Mike Finn

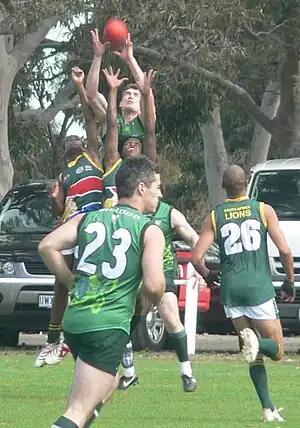
Ireland's Mike Finn takes a spectacular mark over a pack of South African opponents in the 2008 AFL International Cup

Michael Finn is an Irish international amateur sportsperson who has represented Ireland in Australian rules football and basketball as well as Kerry GAA and Victoria in Gaelic football.